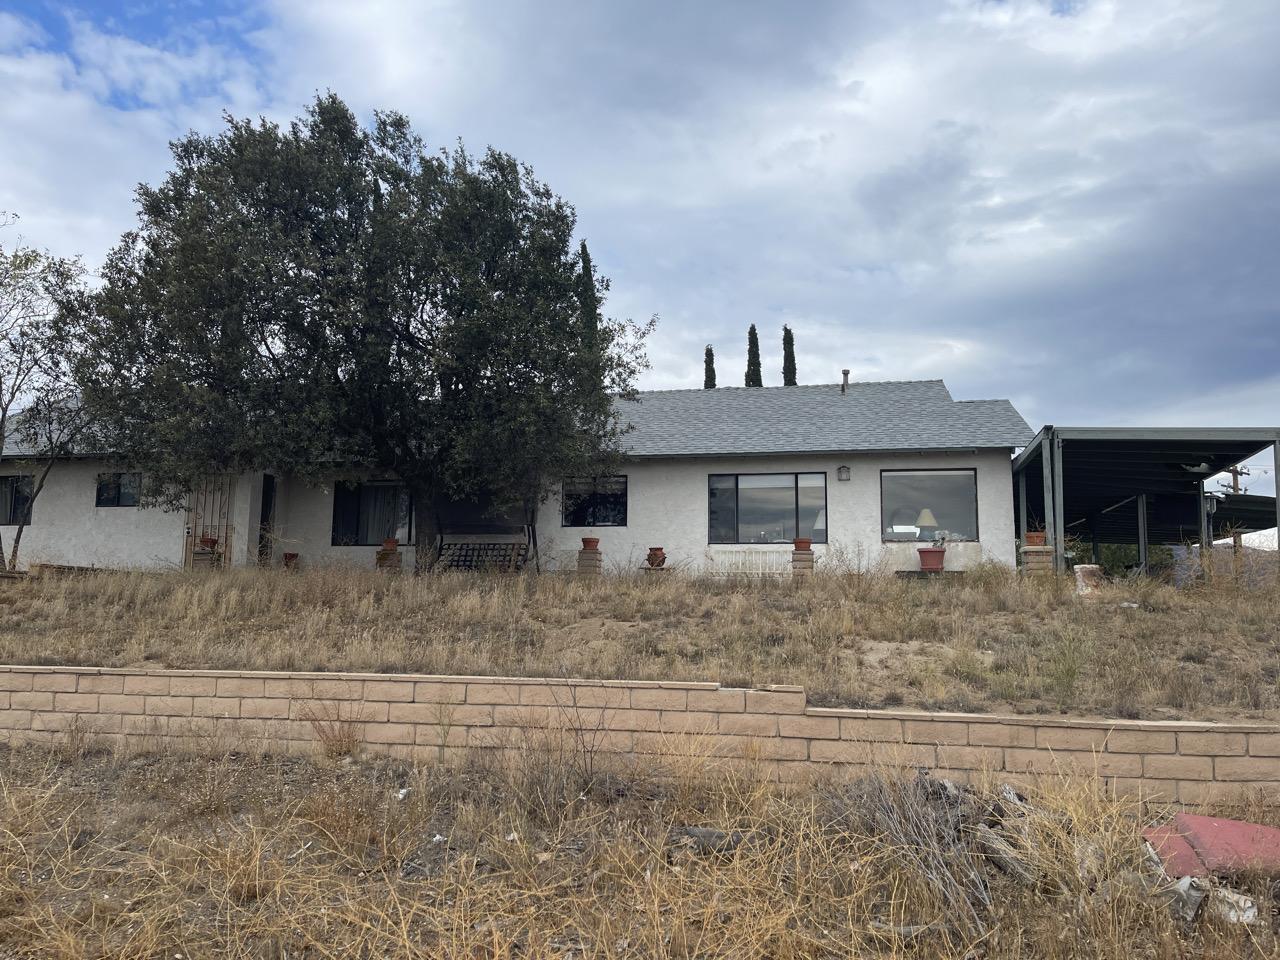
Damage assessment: no_damage